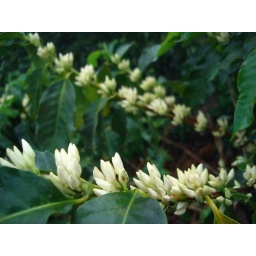
these are the &amp;quot;candellas&amp;quot;, flowers about to open in naranjo, costa. rica. these trees were caturra cultivar. --